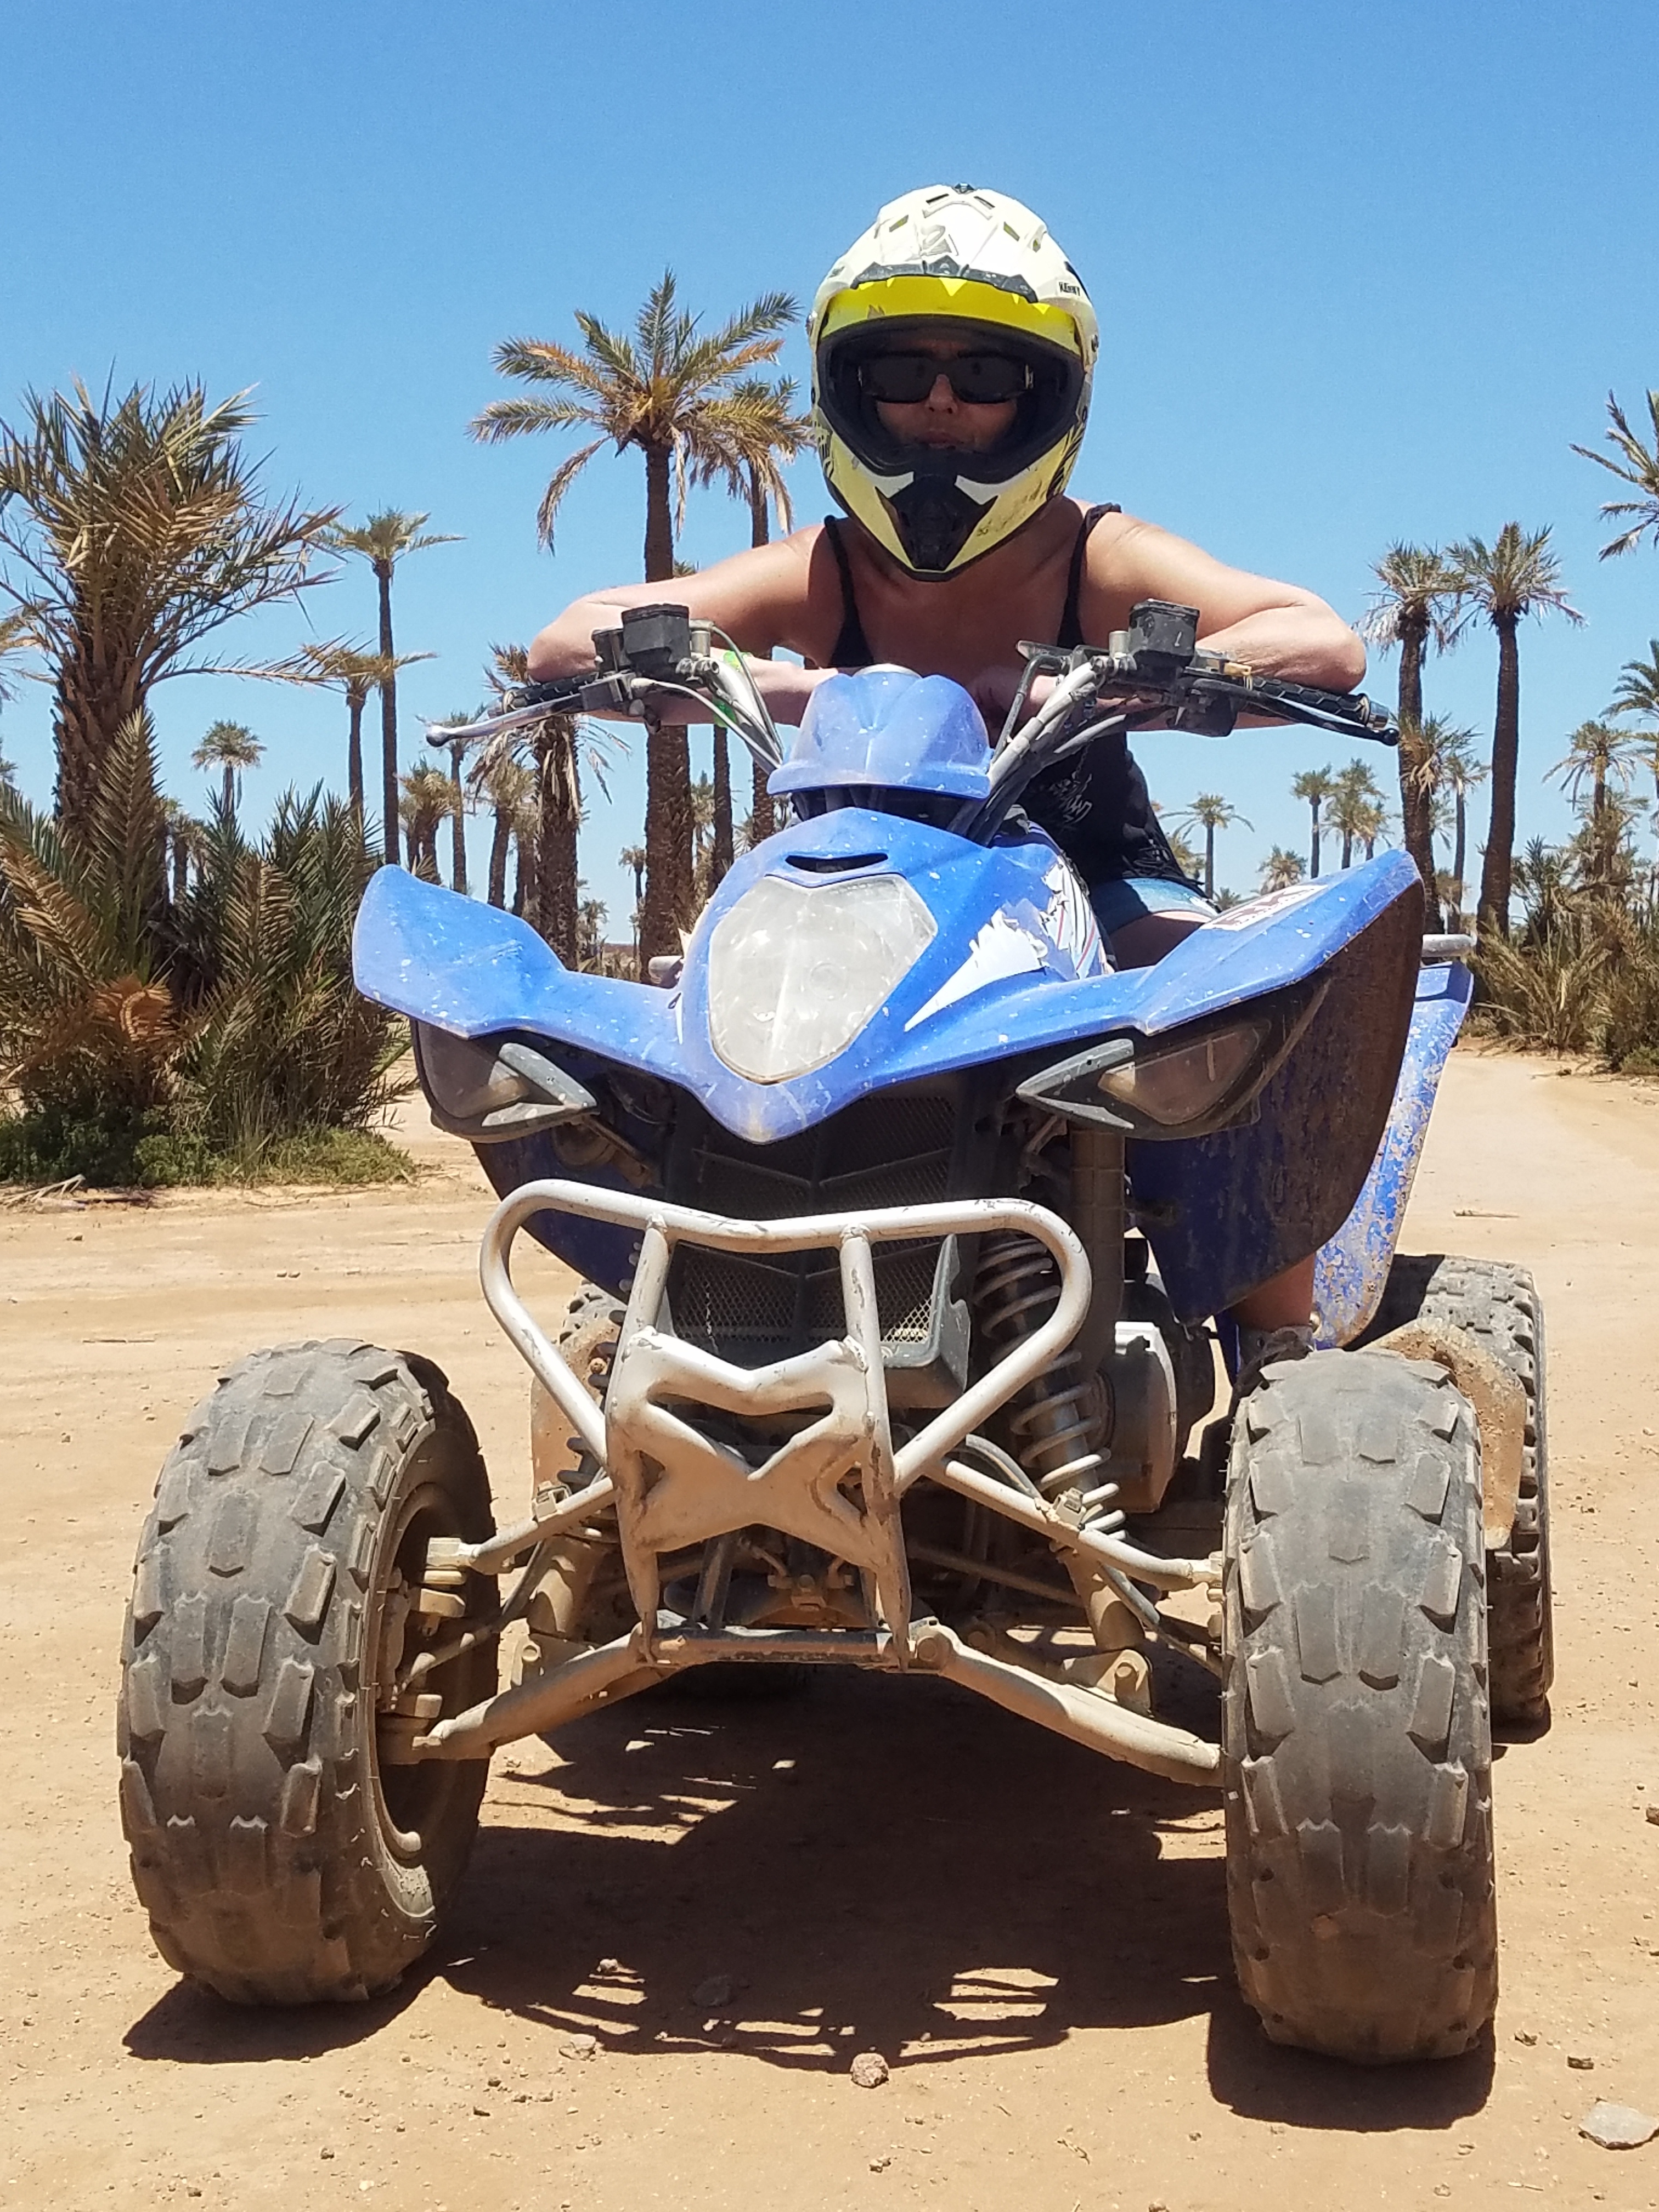
natural, land vehicle, vehicle, all terrain vehicle, automotive tire, tire, motor vehicle, off roading, sand, automotive wheel system, car, off road vehicle, wheel, auto part, recreation, landscape, soil